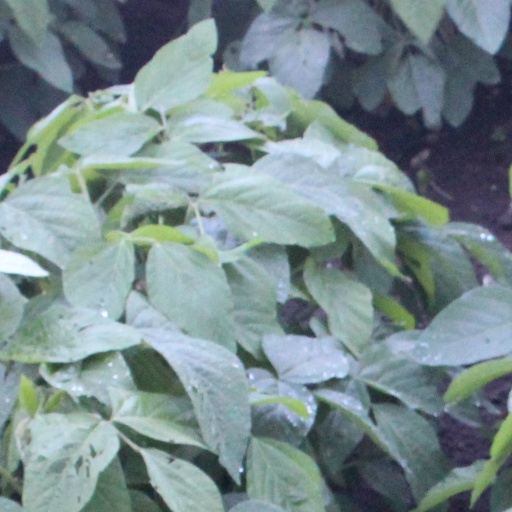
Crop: soybean